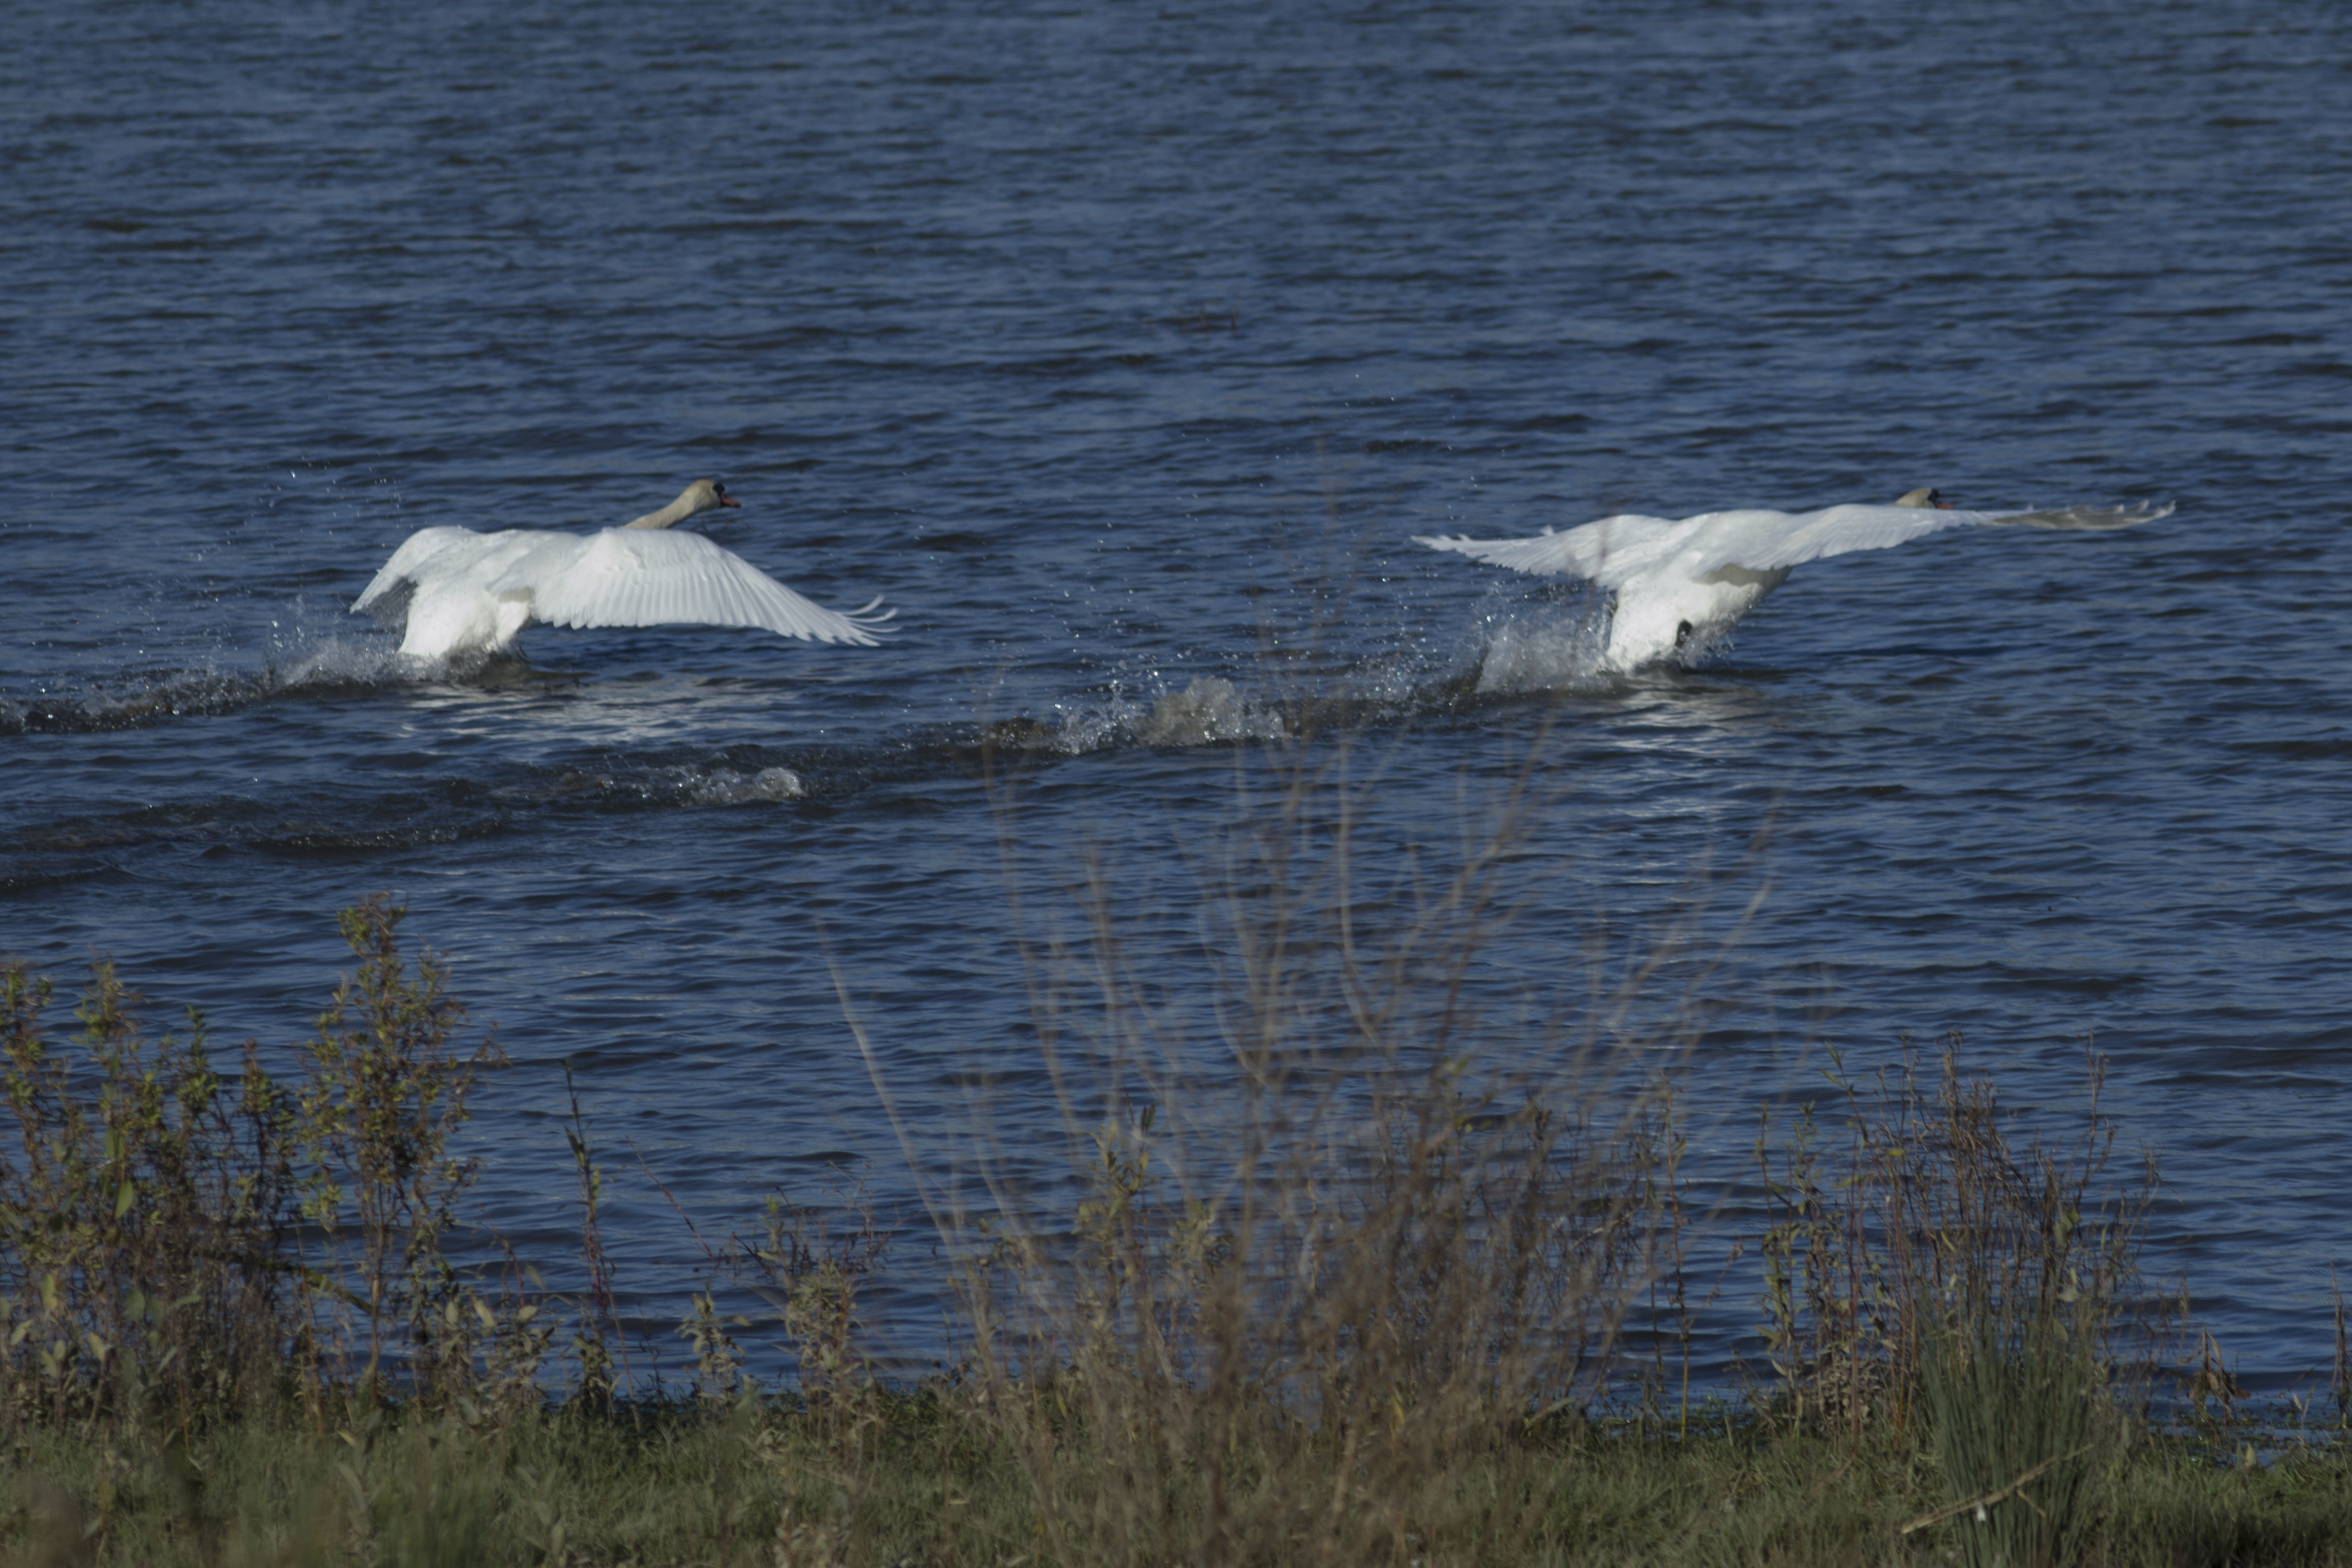
sea, nature, outdoor, bird, wing, photography, wildlife, nikon, swan, nederland, netherlands, zuidholland, outdoorphotography, vertebrate, water bird, tundra, paulvandevelde, pdvandevelde, padagudaloma, natuurfotografie, dordrecht, biesbosch, nederlandinfotos, hollandse, zwanen